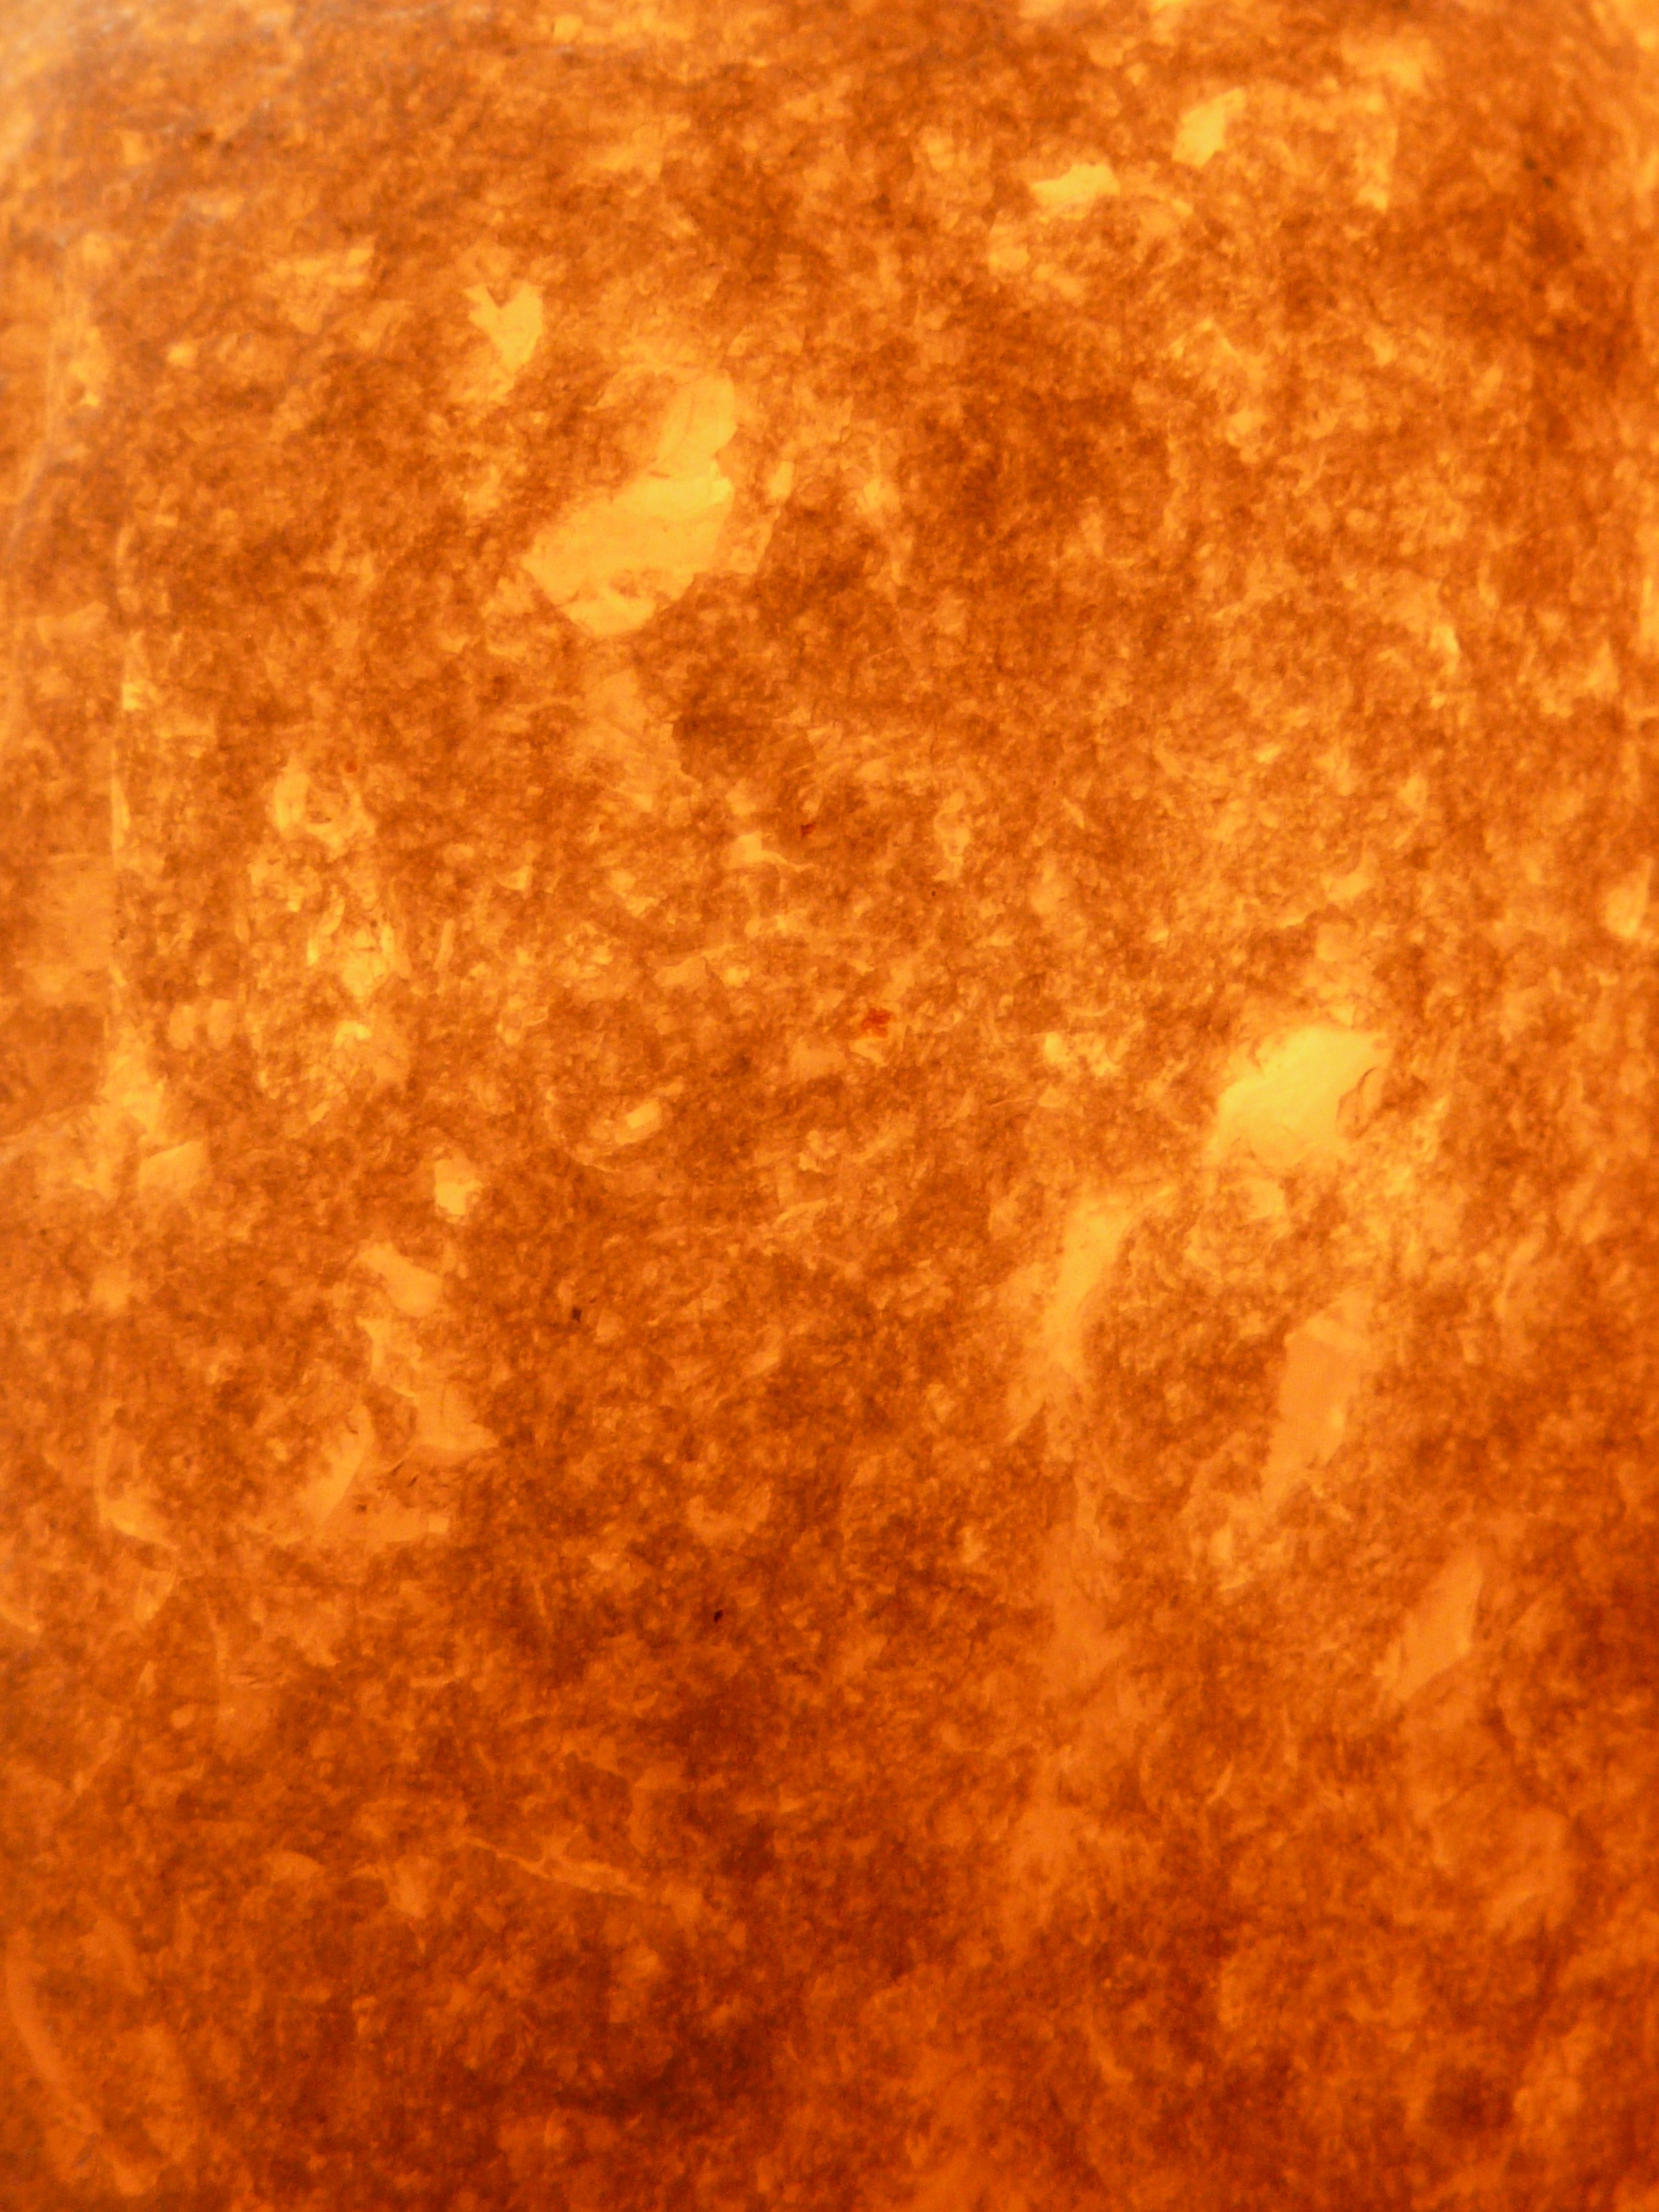
bernstein, amber, orange, yellow, light, seem, color